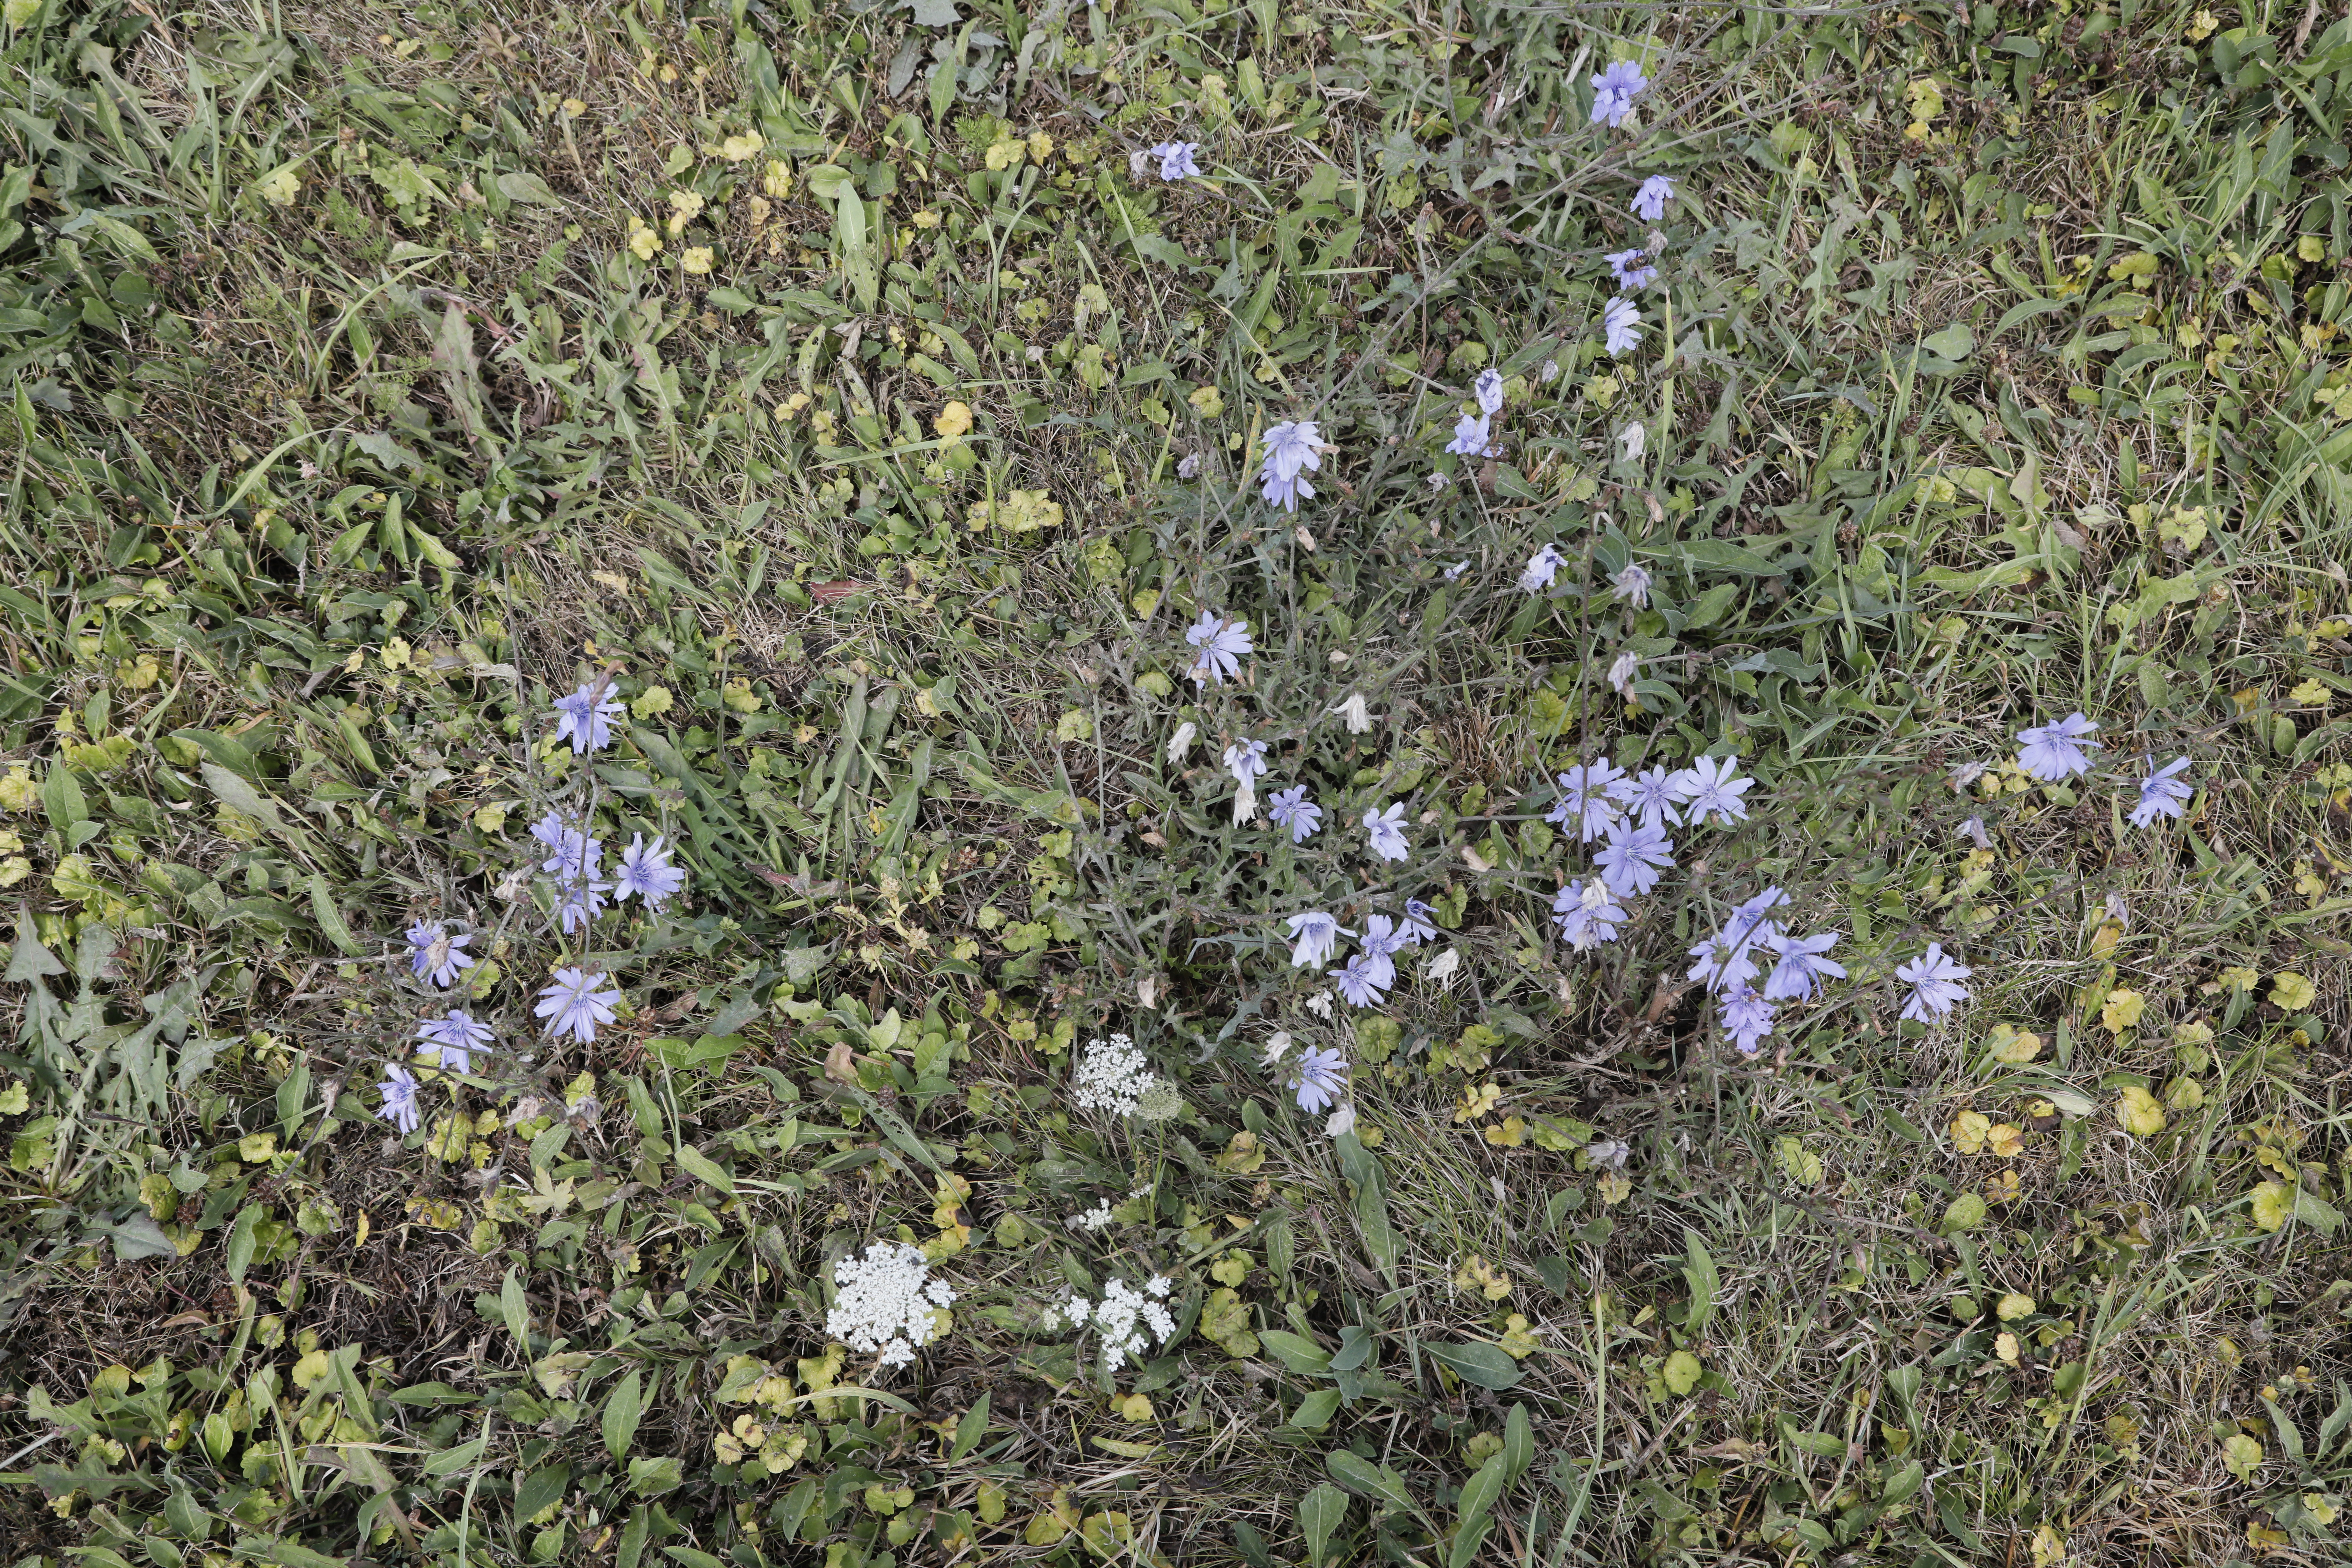
Plant species: Daucus carota, Cichorium intybus